Falmouth University

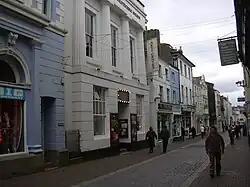
View of the RCPS building designed by George Wightwick

Falmouth University was founded as the Falmouth School of Art in 1902, in response to the decline of scientific activities in Cornwall due to the diminishing Cornish mining industry.